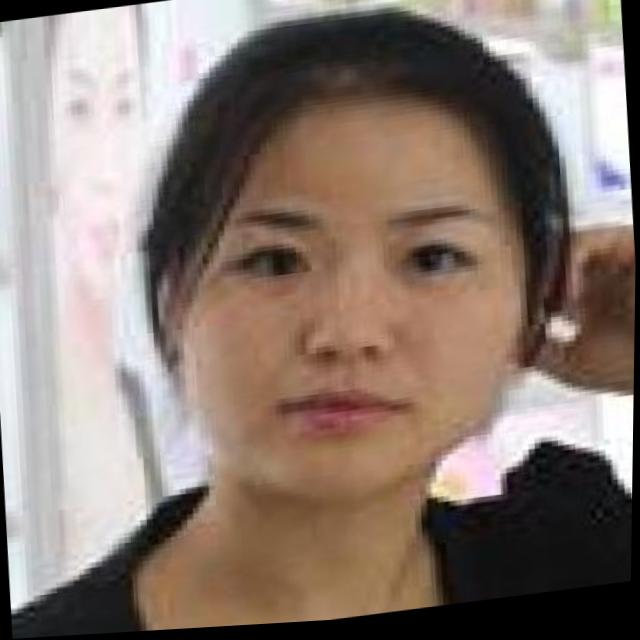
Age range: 21-44